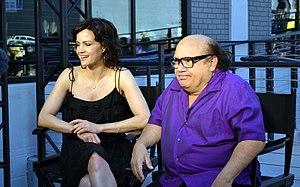
Girl Walks into a Bar est un film américain écrit et réalisé par Sebastian Gutierrez, sorti en 2011.